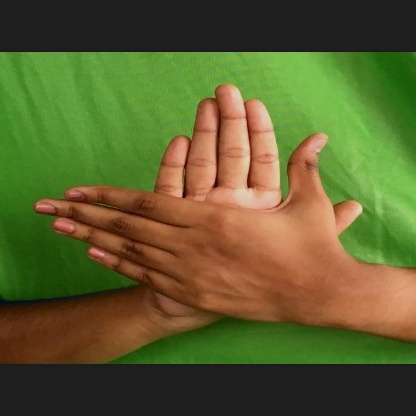
Mudra: Chakra